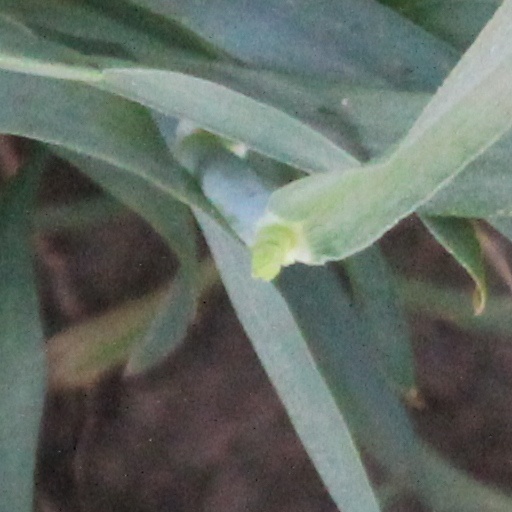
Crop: wheat